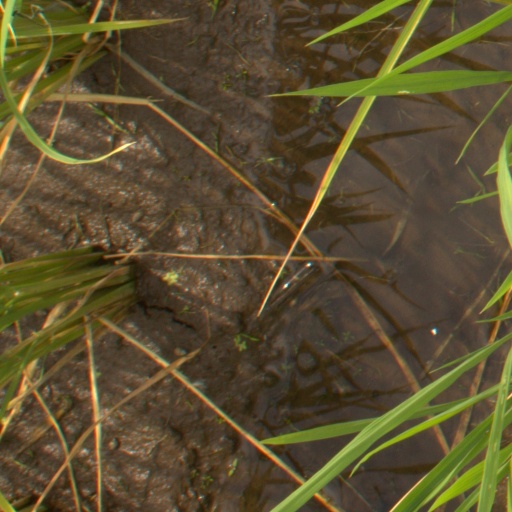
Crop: rice